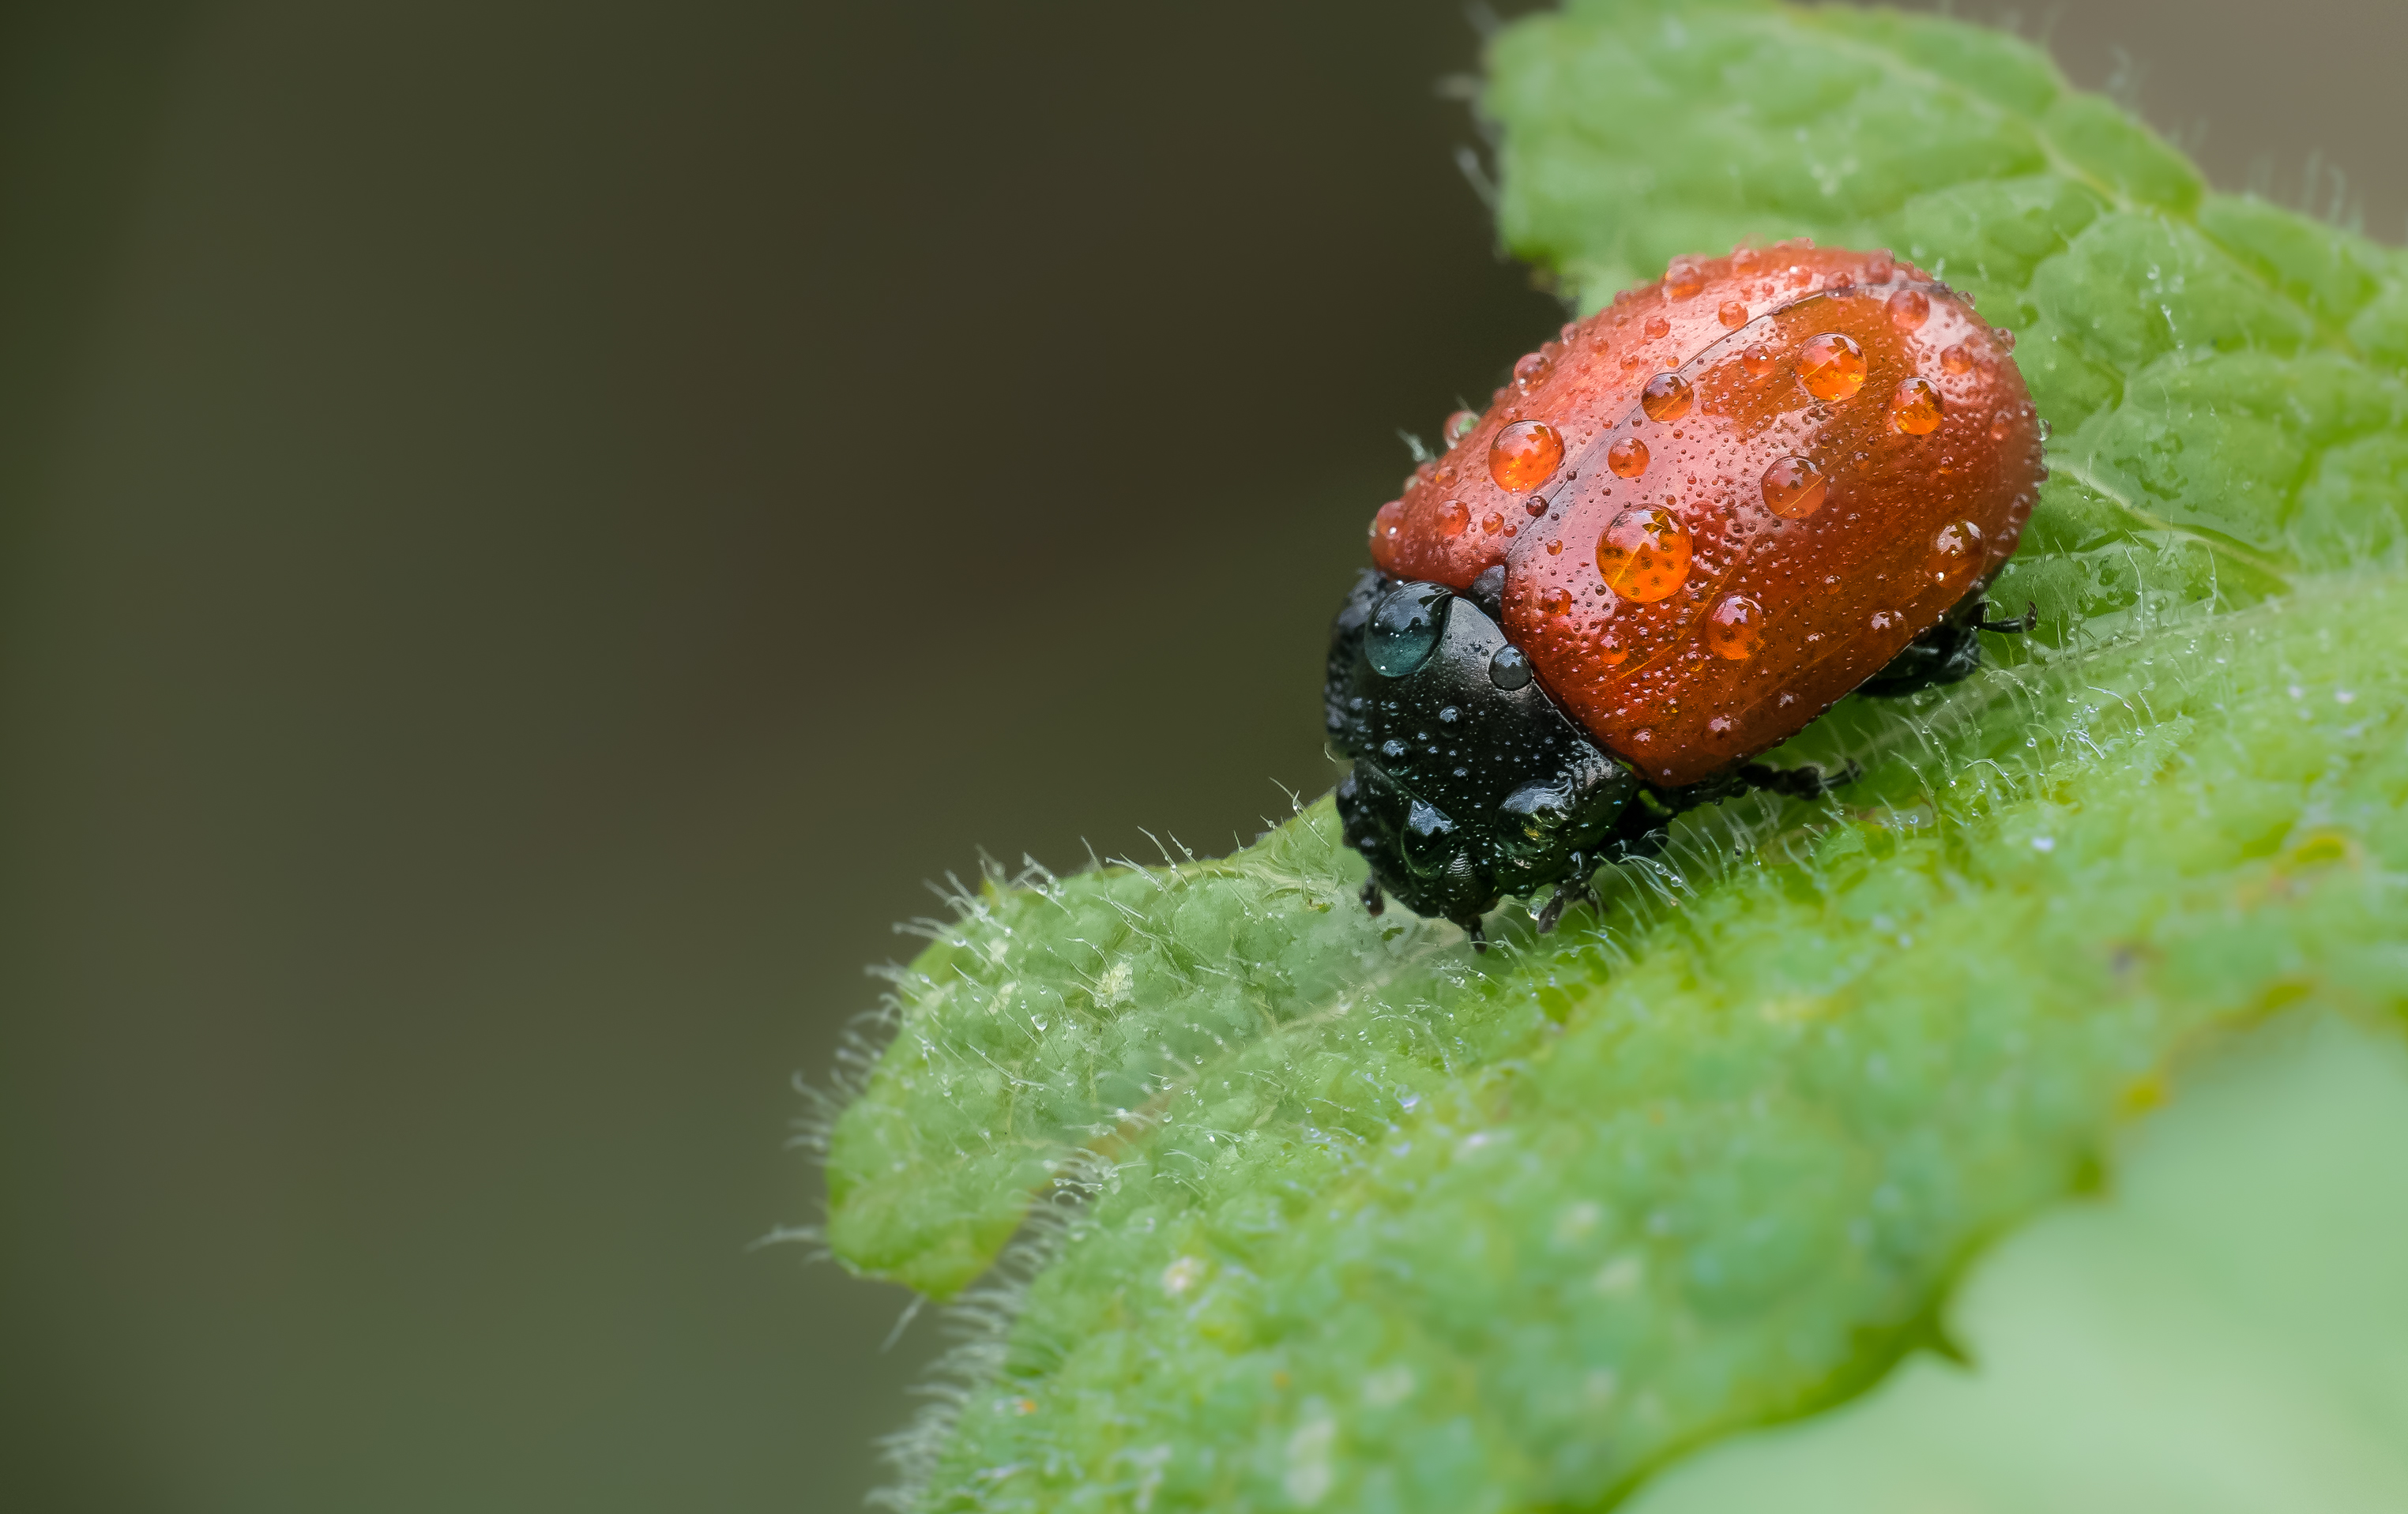
nature, photography, leaf, flower, green, insect, macro, fauna, ladybird, invertebrate, close up, animals, naturaleza, escarabajo, lumixfz1000, fz1000, beetle, focusstacking, ggl1, xovesphoto, animales, panasoniclumixfz1000, raynox150, macro photography, leaf beetle